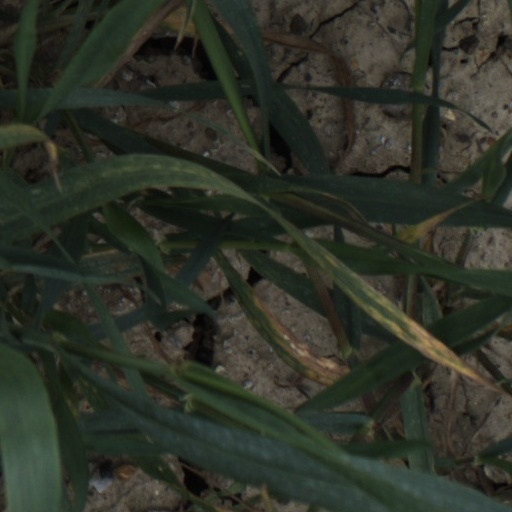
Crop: wheat